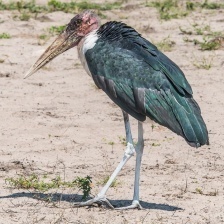
Species: MARABOU STORK
Scientific name: LEPTOPTILOS CRUMENIFER
ImageNet parent category: white_stork